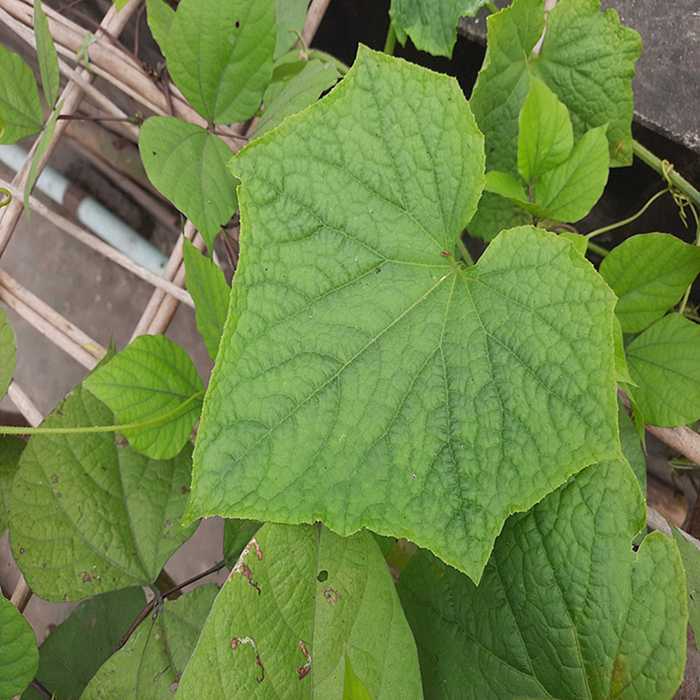
Plant: Cucumber
Label: Fresh leaf